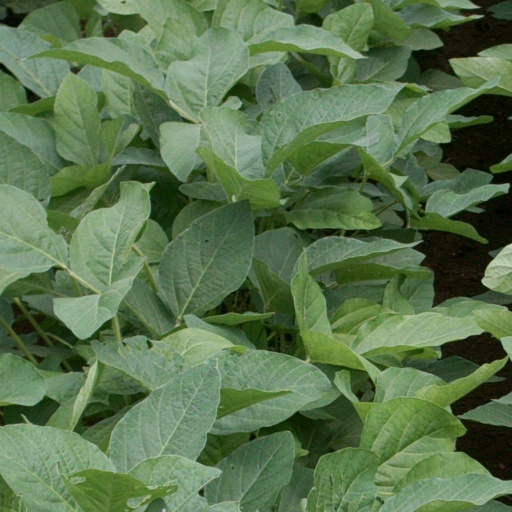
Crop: soybean